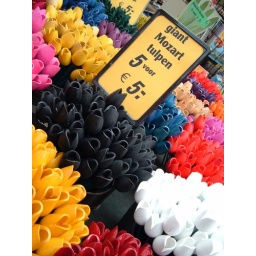
Wood tulips at the flower market in Amsterdam.